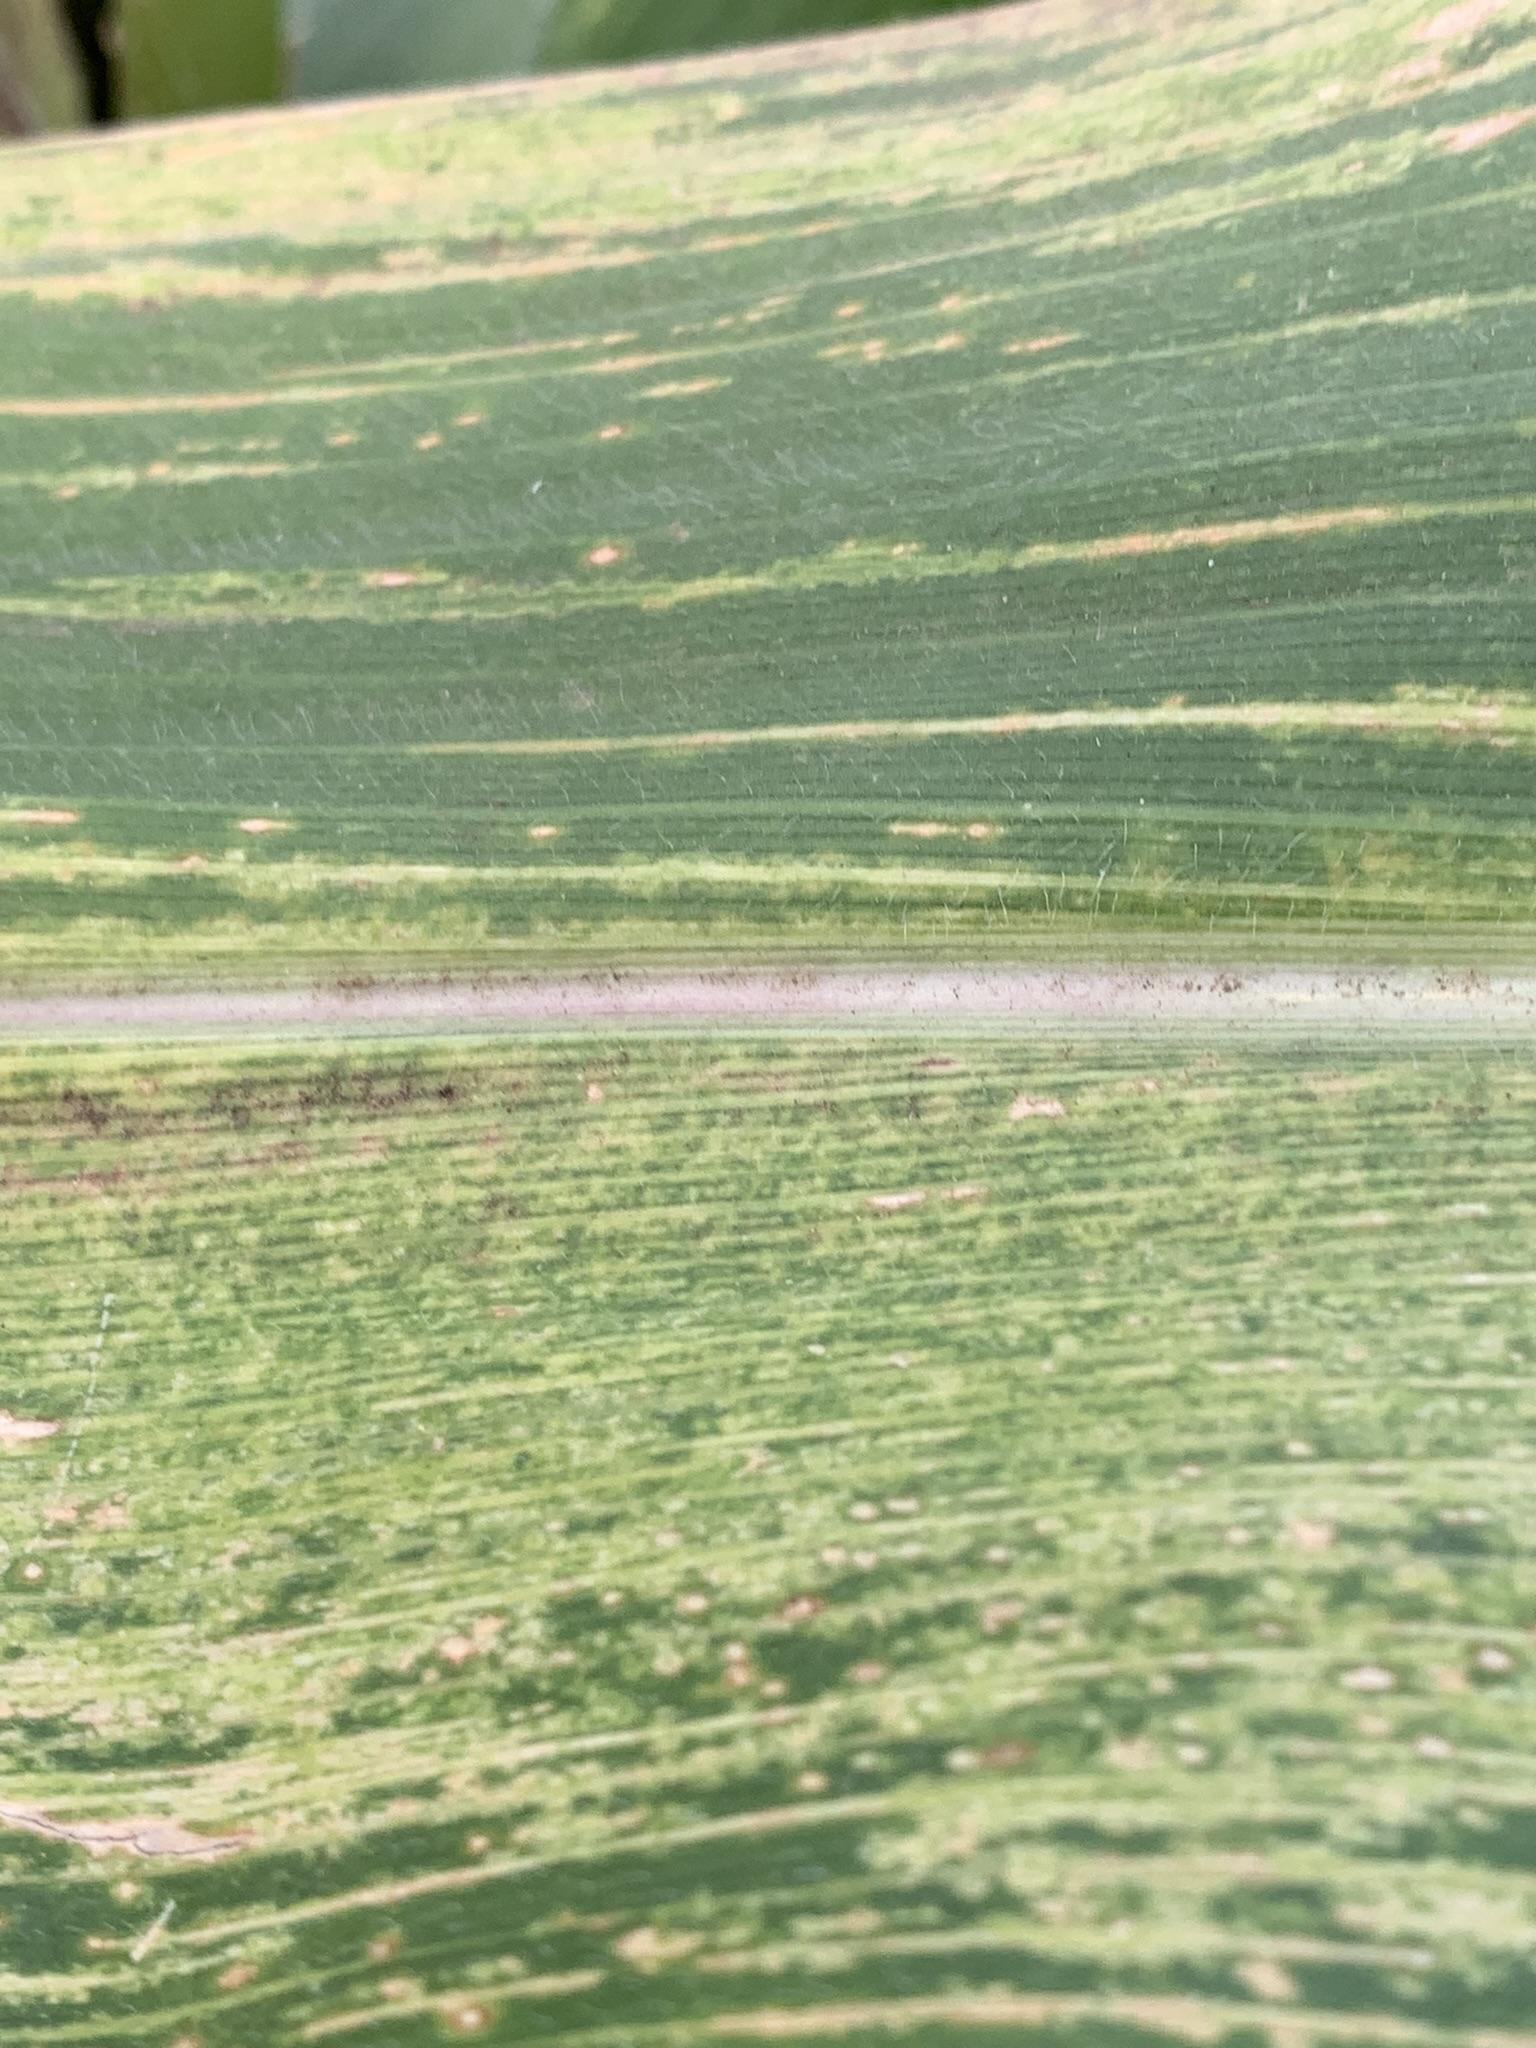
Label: MSV